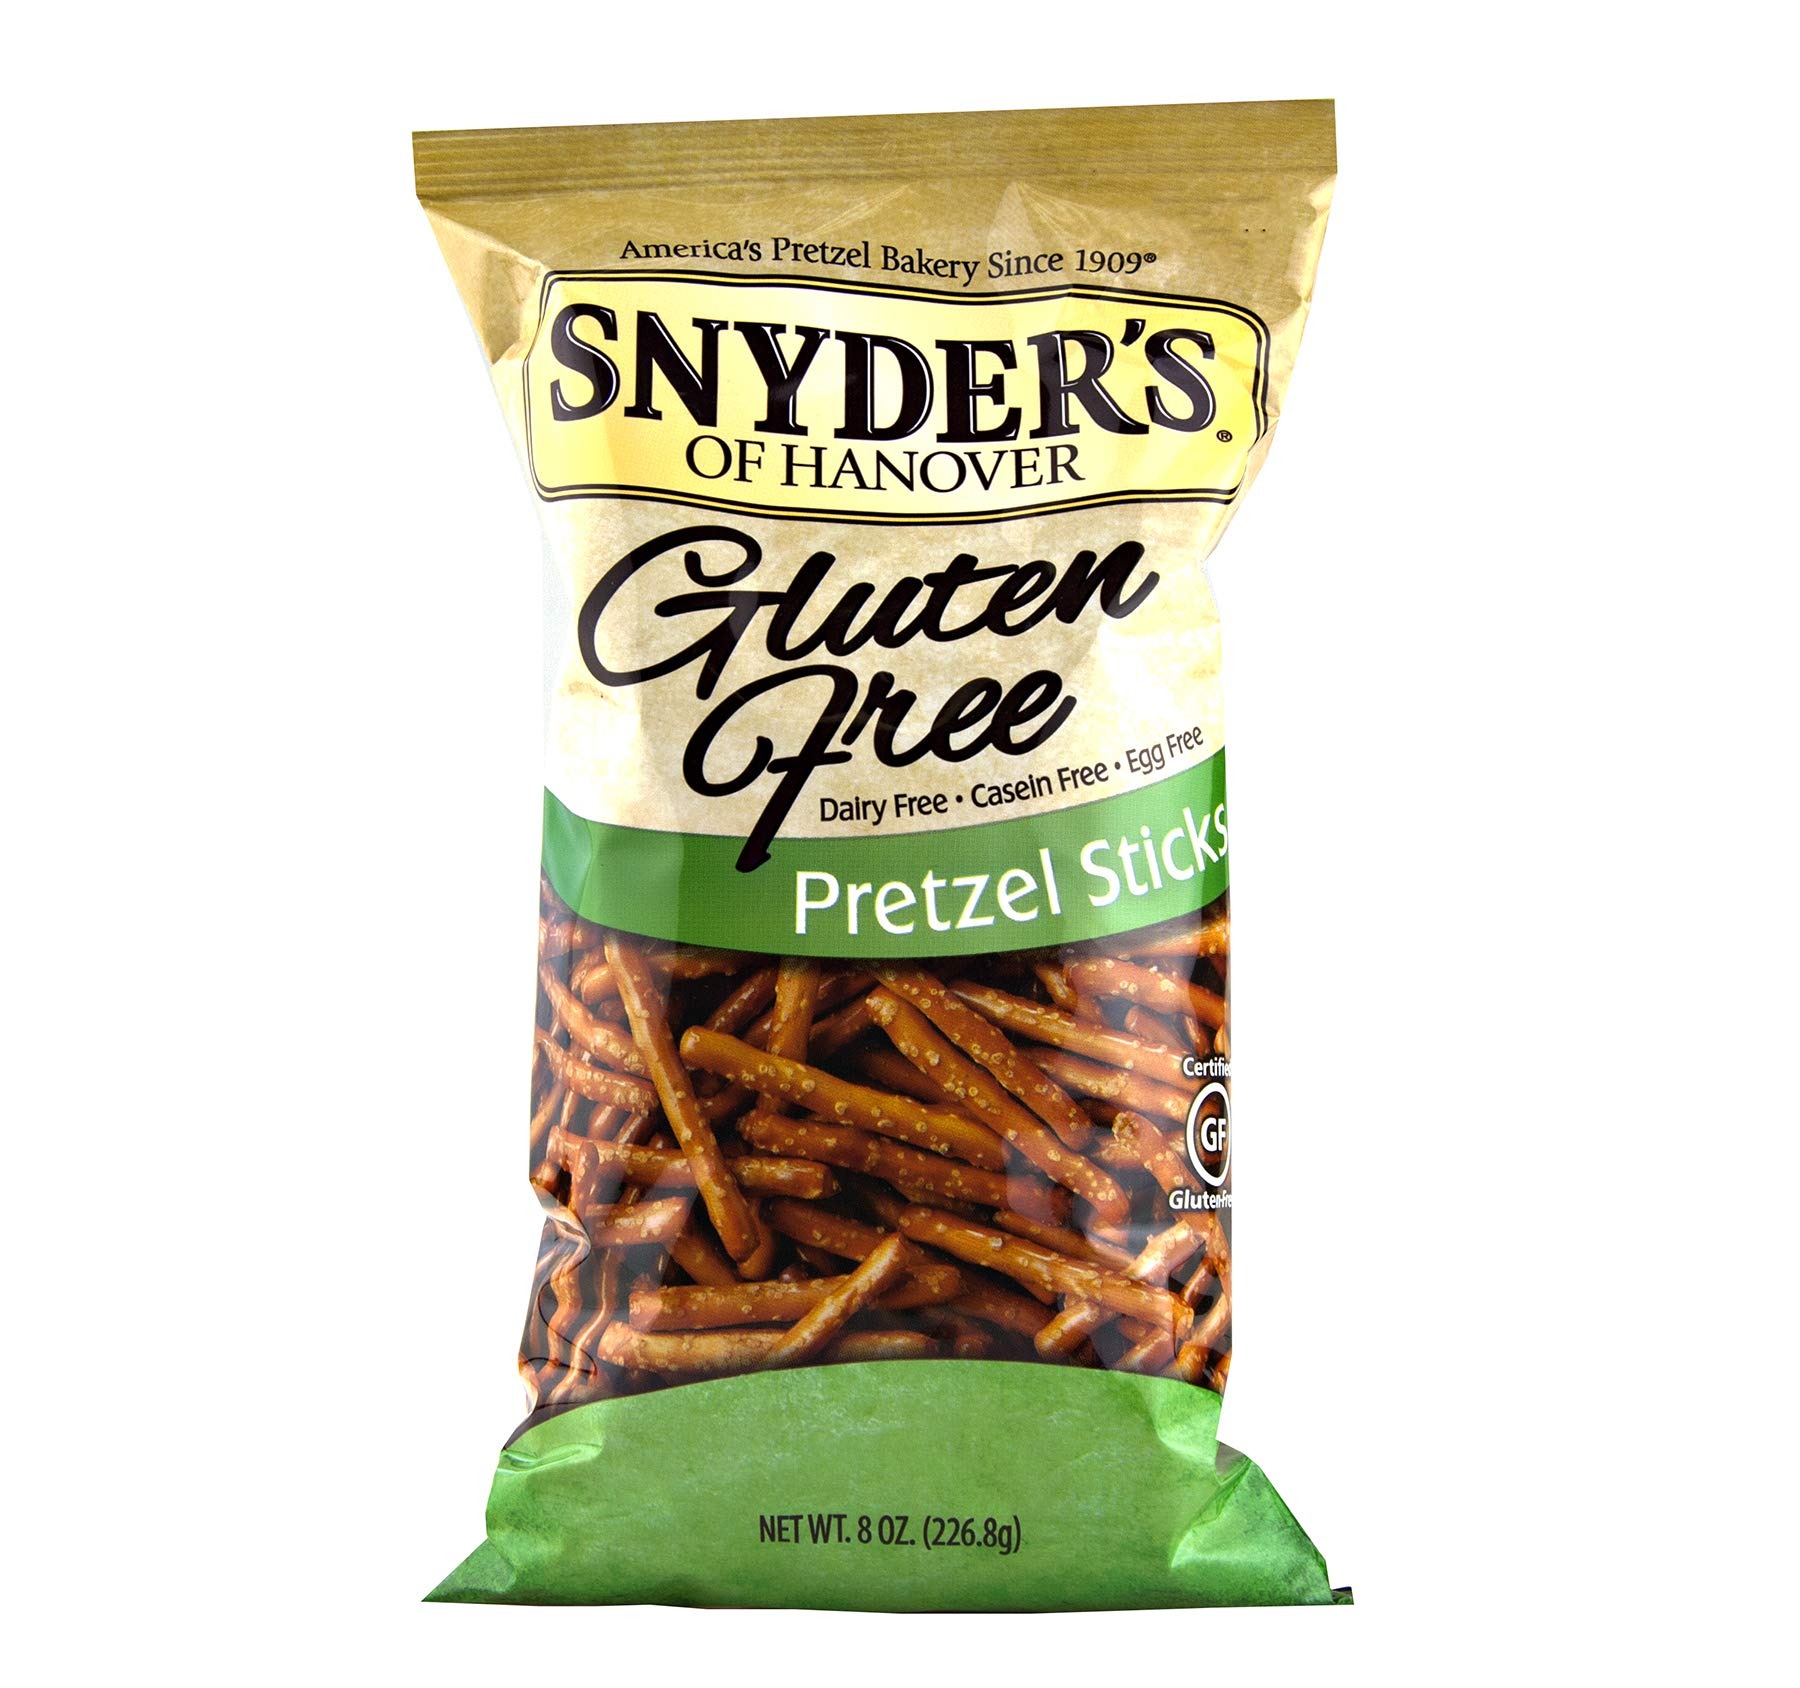
Item Name: Snyder's of Hanover Certified Gluten Free Pretzels- 8 oz. Bags (Gluten Free Sticks, 3 Bags)
Bullet Point 1: These pretzels are gluten free, light and crispy, and full of flavor, making them a delicious snack choice for anyone but especially for those with a gluten intolerance.
Bullet Point 2: Dairy Free, Casein Free, Egg Free
Bullet Point 3: America's Pretzel Bakery Since 1909
Product Description: Enjoy these pretzels as a snack by themselves or season them with your favorite spices for an extra burst of flavor.
Value: 24.0
Unit: Ounce

Price: 5.885